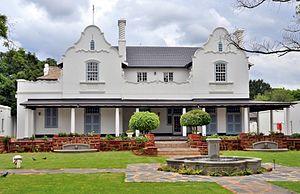
Pretoria ou Prétoria est une ville d'Afrique australe et la capitale administrative de l'Afrique du Sud. Elle fut également de 1860 à 1902 la capitale de la république sud-africaine du Transvaal, de 1902 à 1910 celle de la colonie du Transvaal puis, de 1910 à 1994, le chef-lieu de la province du Transvaal. Elle est située aujourd'hui dans la province du Gauteng.
Brooklyn est une banlieue résidentielle de la classe moyenne supérieure de la ville de Pretoria, en Afrique du Sud. Elle est située entre l'université de Pretoria et les quartiers de Menlo Park, de New Muckleneuk et Waterkloof.